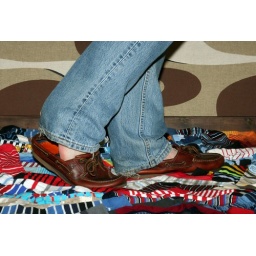
Barefoot in Timberlands, standing on some of my striped socks.